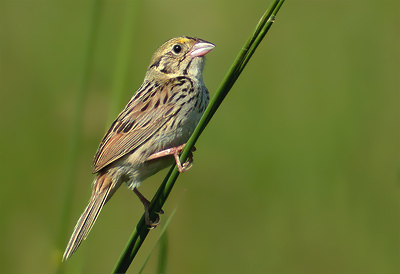
this bird has a small white beek wings are tan and small black spots on it and feet are orange and short.
the bird has a black eyering and small peach bill.
a brown bird with black specks, and black malar stripes.
this bird has a brown crown, a spotted wing, and a spotted breasta small sized bird that has tones of brown with a medium sized bill
this bird has wings that are gray and has a white belly
this particular bird has a belly that is gray and brownthe bird has a short red beak with yellow, brown, and black feathers all over the rest of its body and tail.
this bird has a very short, pink bill and long legs.
this particular bird has a belly that is yellow with black patches
Species: Henslow Sparrow